Mike Lerner (filmmaker)

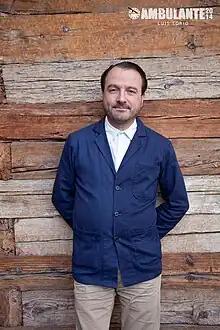

Mike Lerner is a film director and producer. He has directed "" (2013), and "Klarsfeld" (2022). He has produced multiple documentary films and series including "Hell and Back Again" (2011), "" (2012), "The Square" (2013), "The Departure" (2017), "The Great Hack" (2019), "The Kleptocrats" (2018), "The Vow" (2020–22), "The Meaning of Hitler" (2020), "F*ck this Job" (2021), "Flight/Risk" (2022), and "Defiant" (2023).